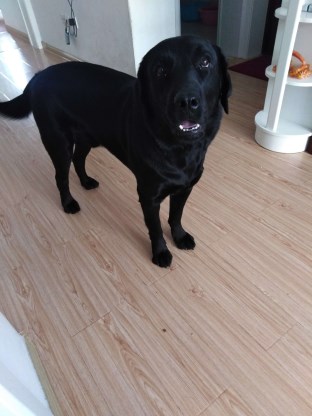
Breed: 3580-n000122-Labrador_retriever